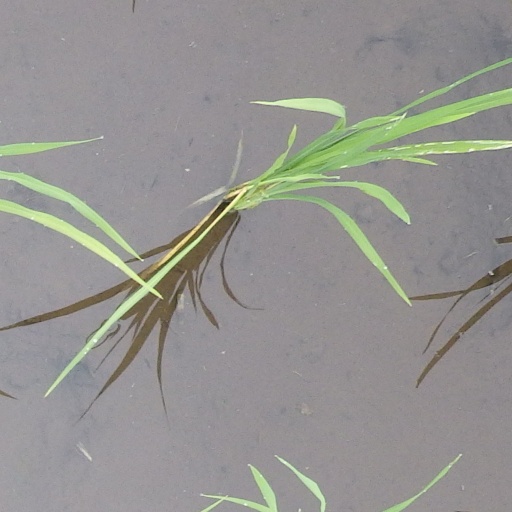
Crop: rice